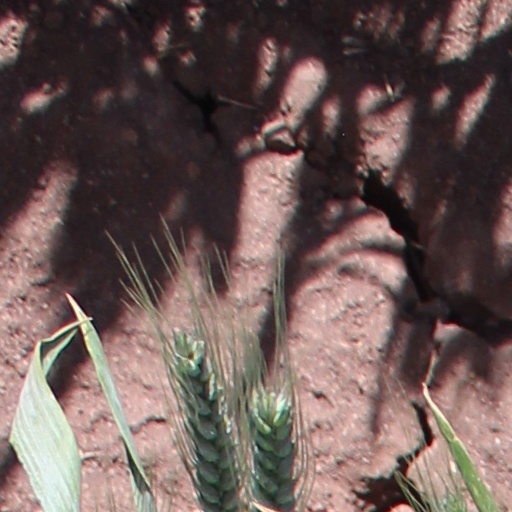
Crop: wheat